Aftermath of the 2011 Tōhoku earthquake and tsunami

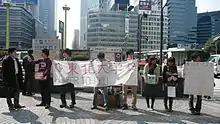
Fundraising drive for disaster victims

There was a notable lack of disorder immediately following the earthquake. This was attributed to Japanese forbearance, an attitude sometimes referred to as gaman, and to laws that encourage honesty and a strong police presence. One source reported that the three main clans of Yakuza gangs were enforcing order in their territories. A Mark MacKinnon wrote in "The Globe and Mail" wrote, "As one catastrophe piled on top of another, a very Japanese deference to authority emerged, as well as a national desire to see civility prevail, no matter the circumstances."